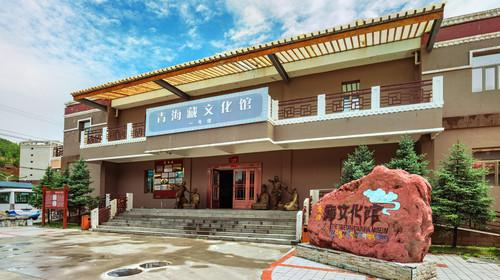
地标名称：青海藏文化馆